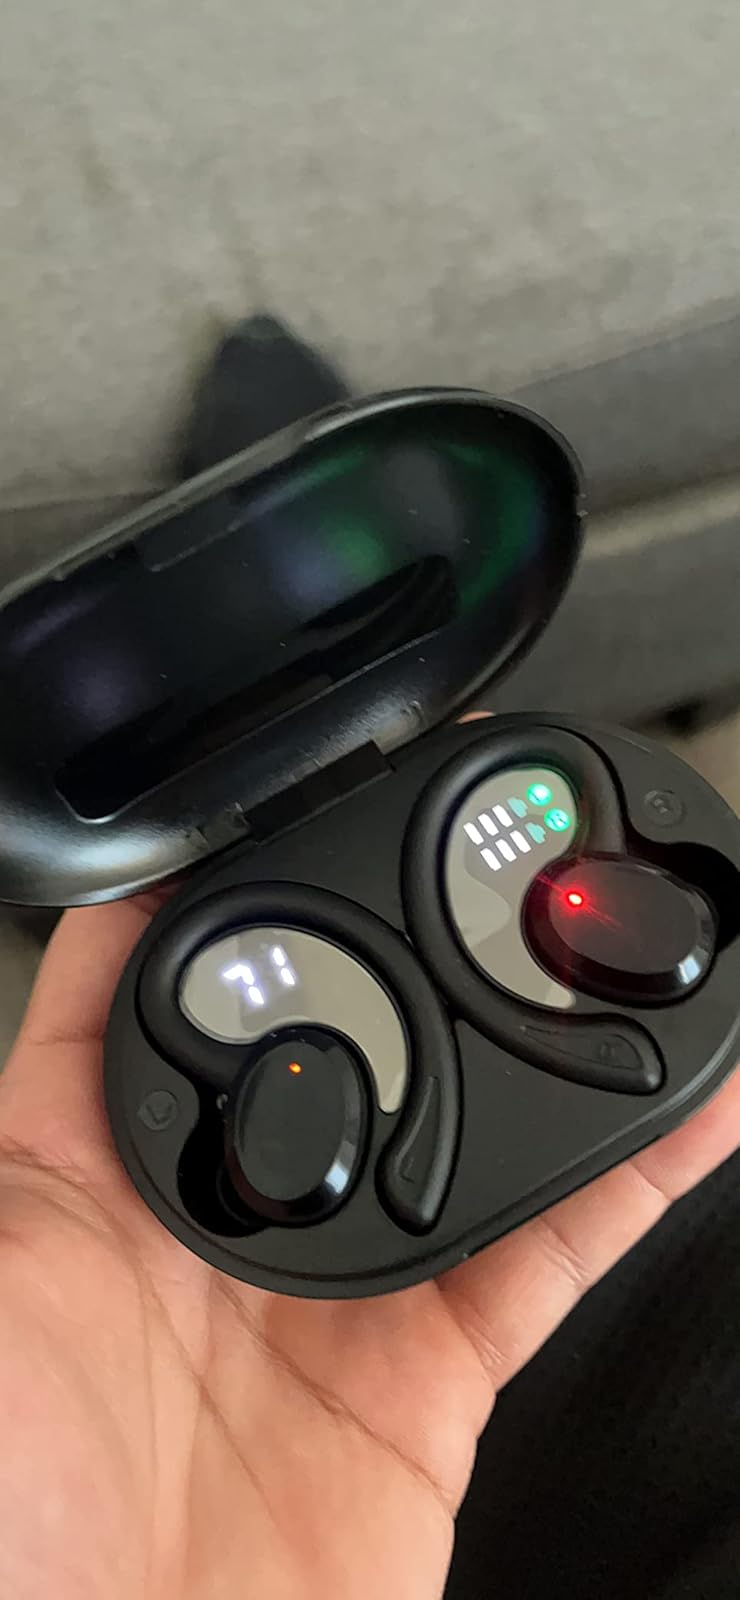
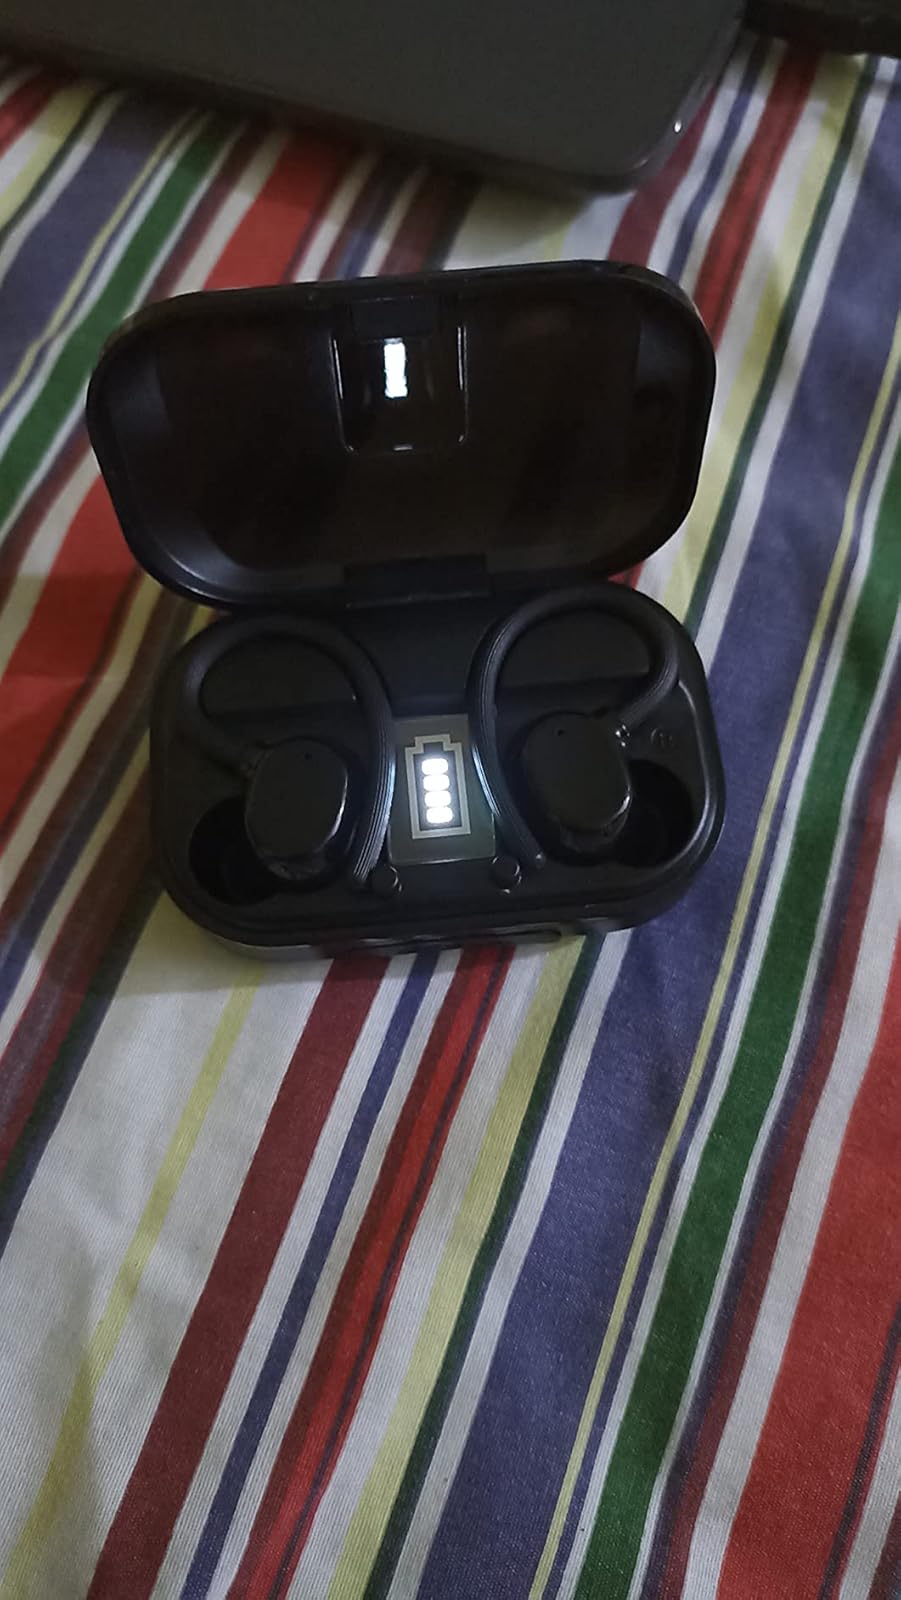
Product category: earbuds
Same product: no